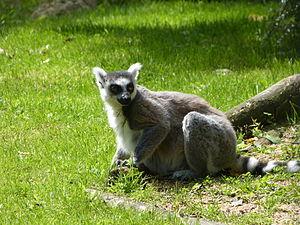
Photo prise au zoo de Beauval en France
Les lémuriens forment un infra-ordre de primates strepsirrhiniens endémiques de l'île de Madagascar. Leur nom dérive de celui des lémures en raison de leurs vocalisations rappelant les bruits attribués aux fantômes, de leurs grands yeux réfléchissant la lumière et des habitudes nocturnes de certaines espèces. Bien que les lémuriens soient souvent confondus avec les premiers primates, ils ne sont pas les ancêtres des primates anthropoïdes avec lesquels ils partagent des caractères morphologiques et comportementaux trouvés chez les primates primitifs.